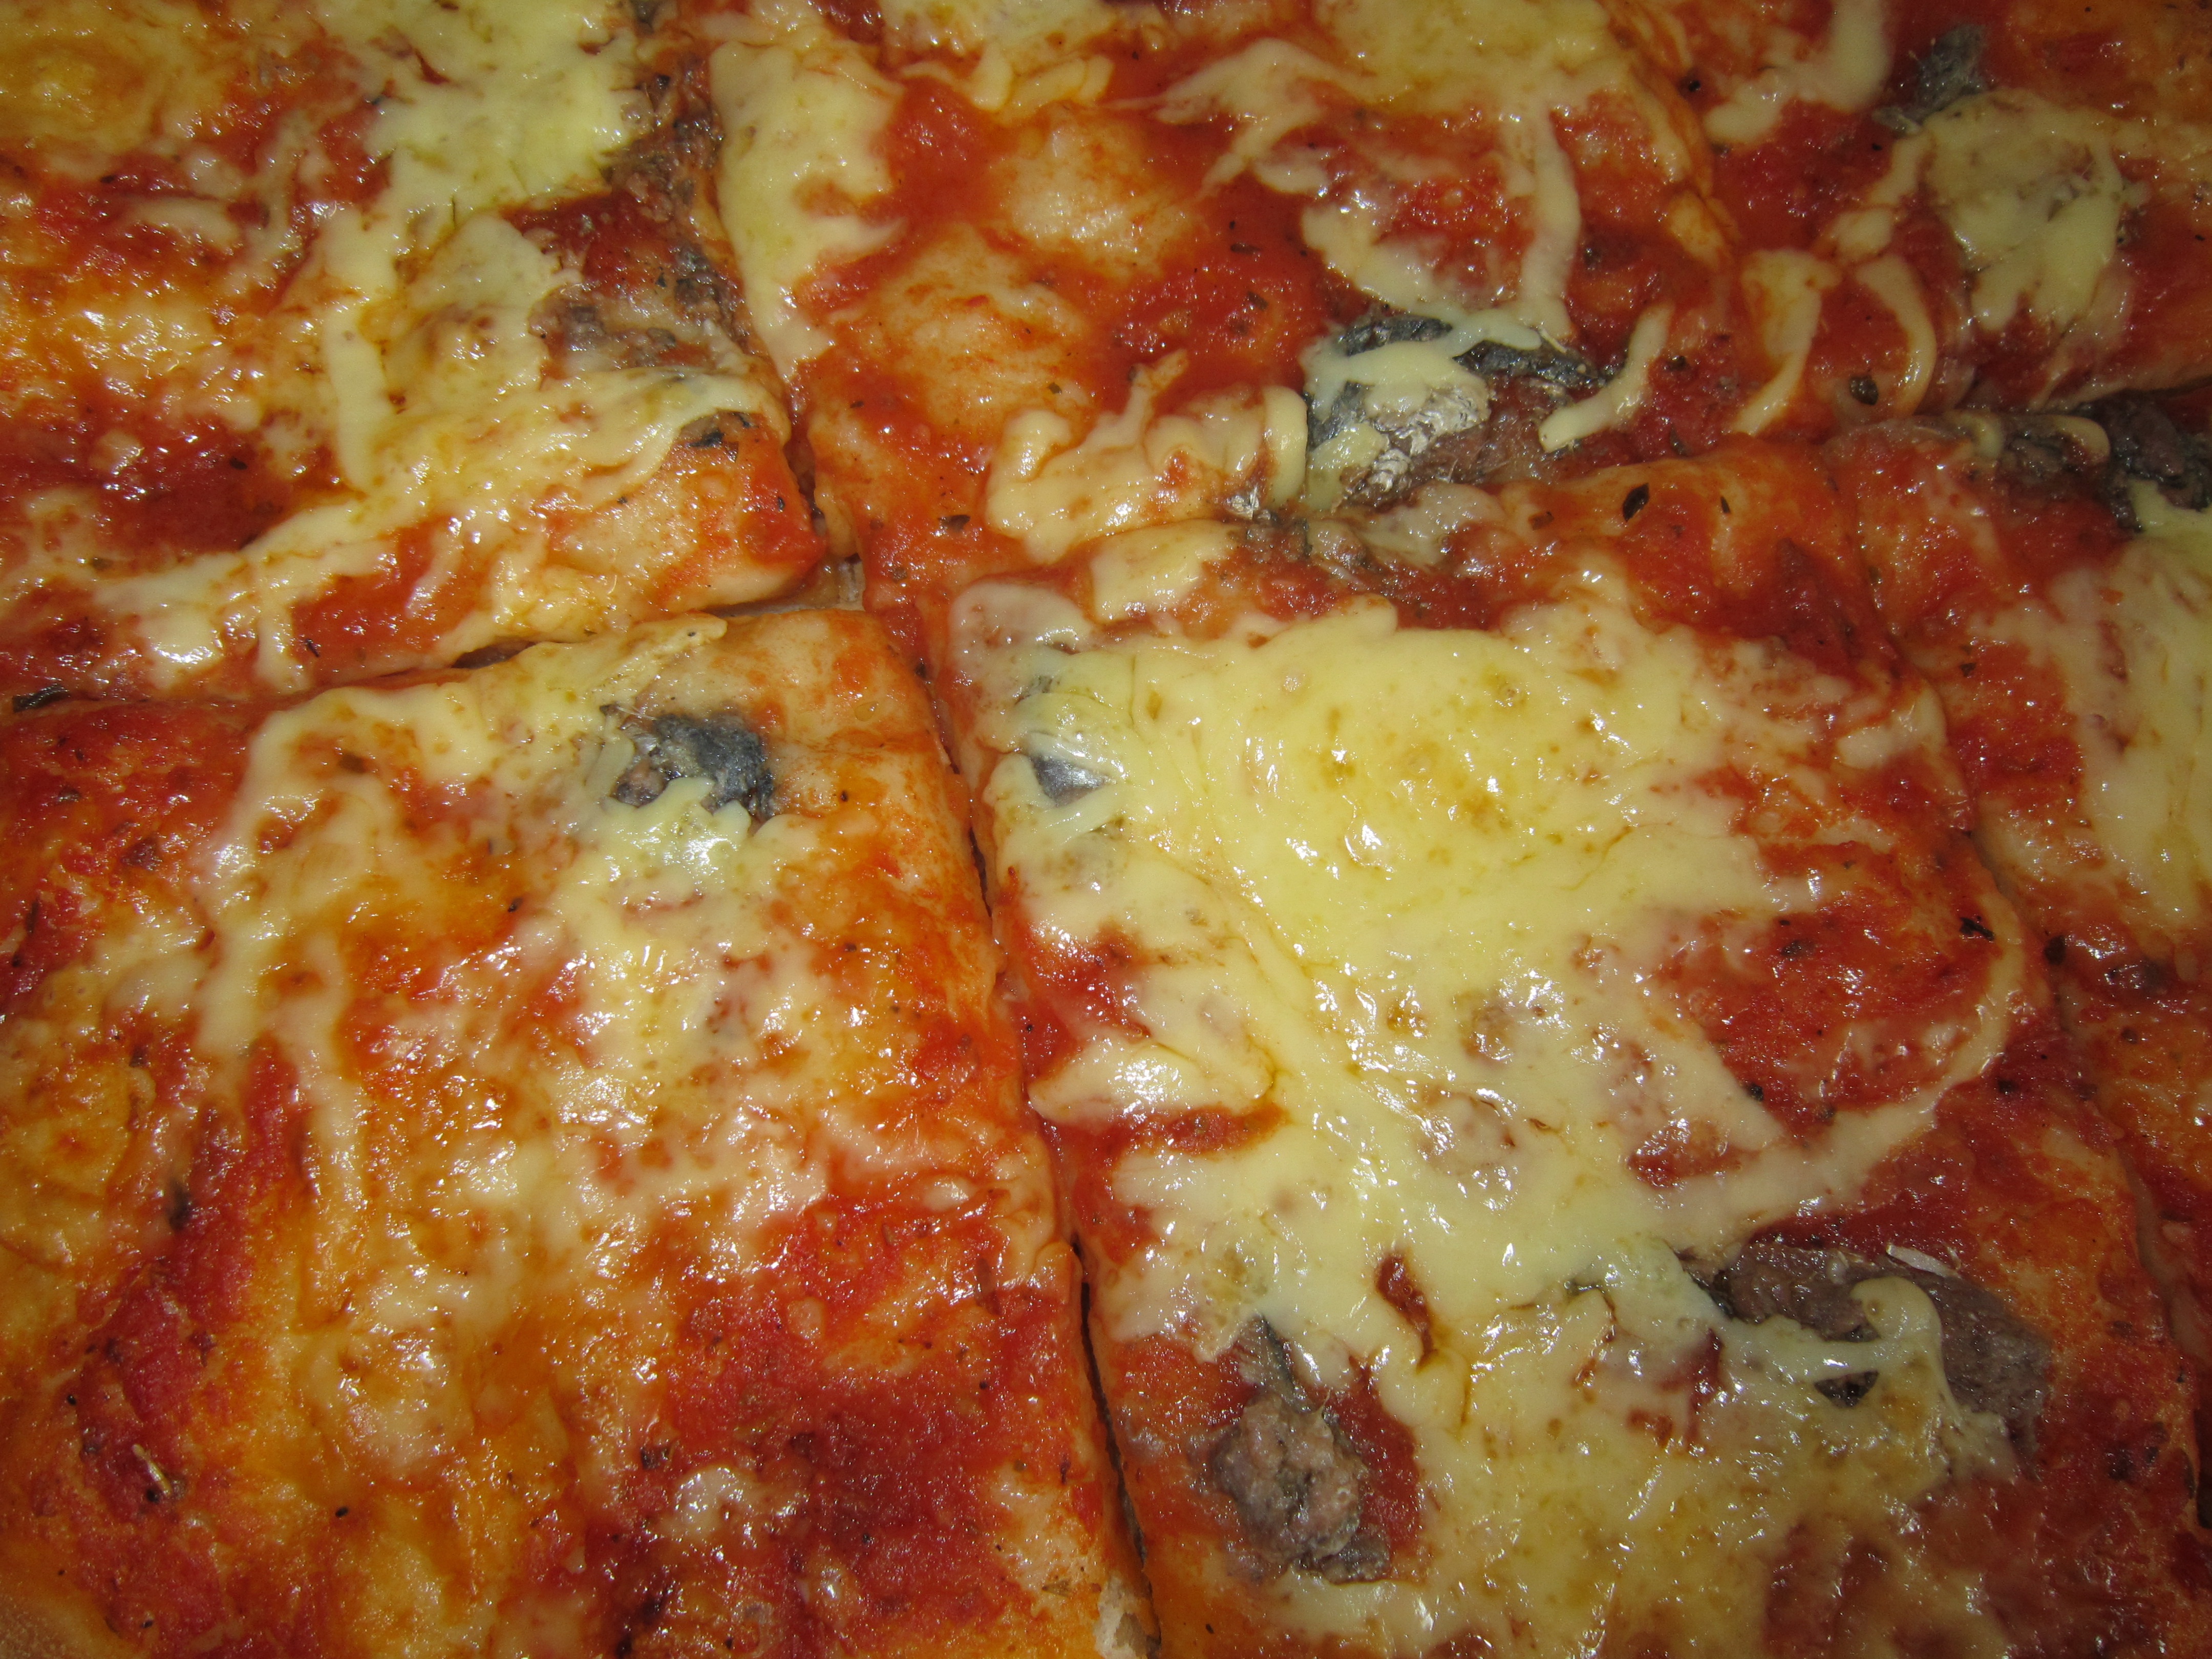
dish, meal, food, kitchen, lunch, cuisine, pizza, cheese, cook, bake, hot, substantial, fragrance, italian food, pizza cheese, european food, sicilian pizza